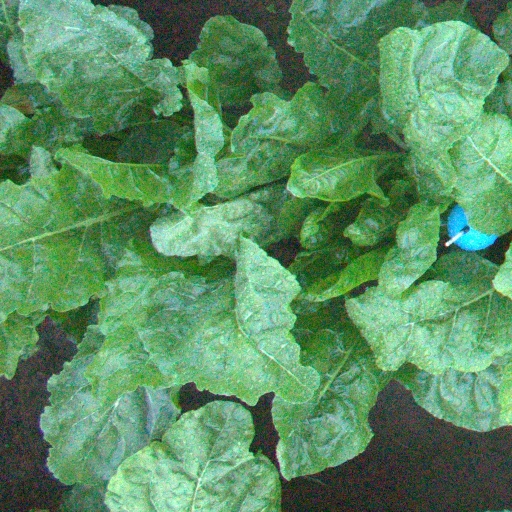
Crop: sugar beet